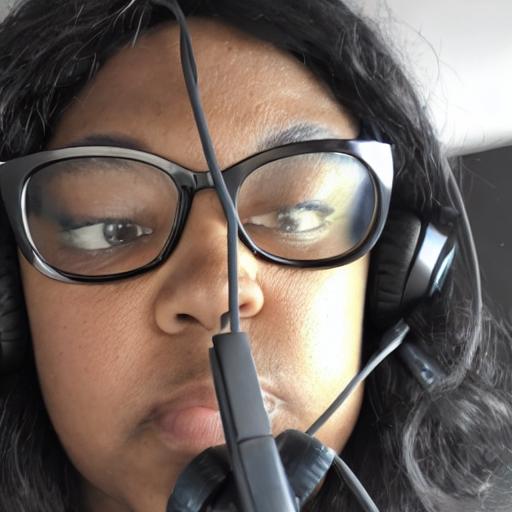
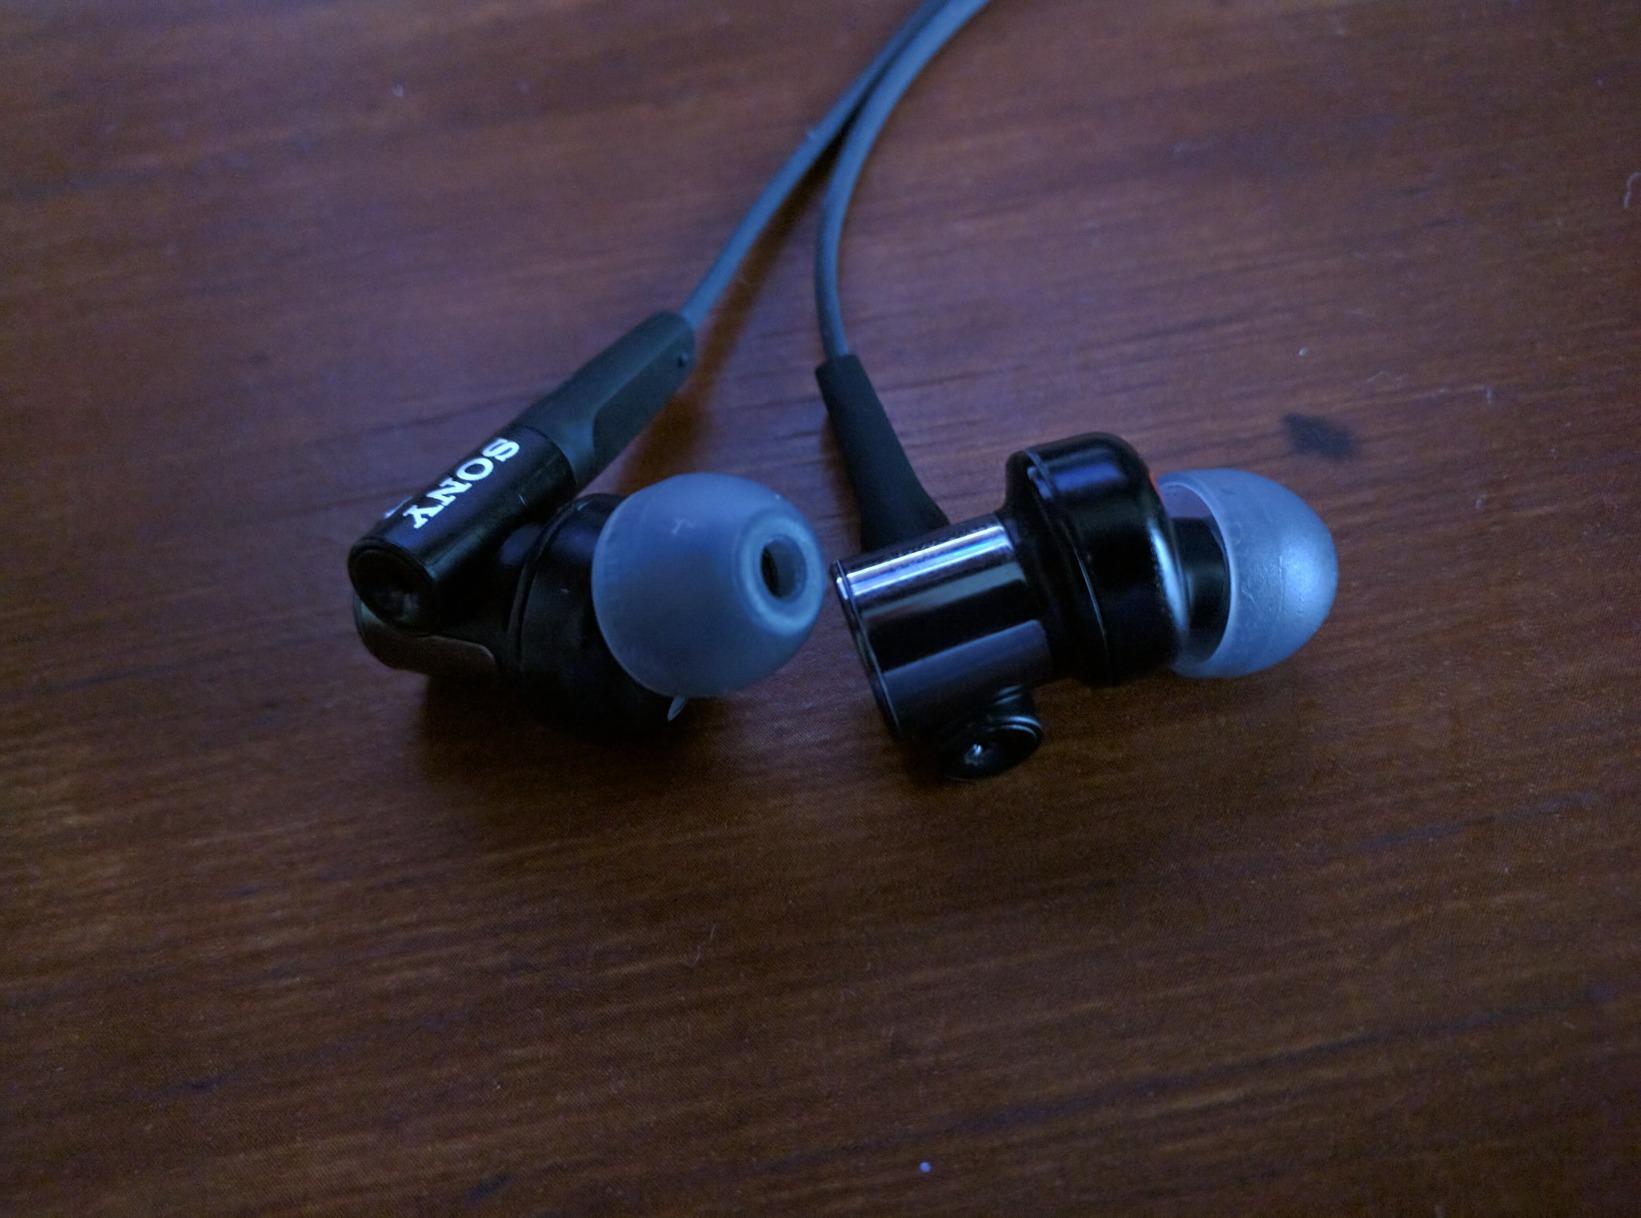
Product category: headphones
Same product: no